Gene Baur

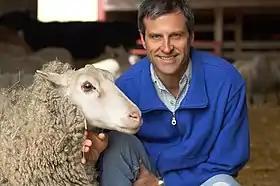
Baur in 2007

Baur played a role in passing the first U.S. laws to restrict industrial animal farming systems. In 2002, Baur led a campaign in Florida to pass a ballot initiative banning gestation crates for pigs. After the Florida campaign the Florida Elections Commission found that Farm Sanctuary, and Baur personally, had broken campaign finance laws. Farm Sanctuary and Baur consented to pay a fine of $50,000.